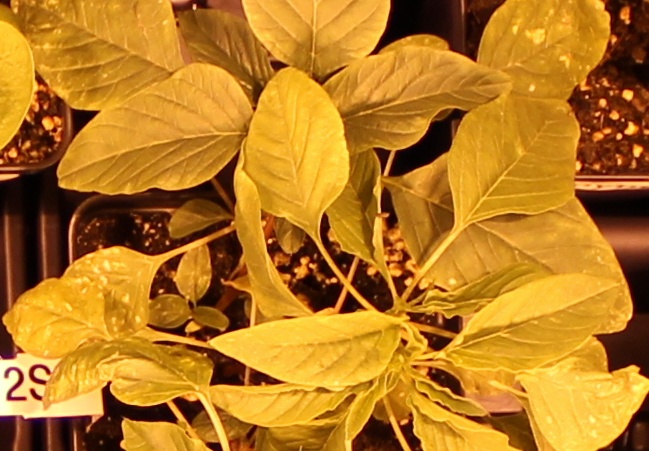
Label: Palmer Amaranth